HDCAM

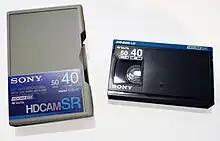
HDCAM SR small tape

HDCAM SR was introduced in 2003 and standardised in SMPTE 409M-2005. It uses a higher particle density tape and is capable of recording in 10 bits 4:2:2 or 4:4:4 RGB with a video bit rate of 440 Mbit/s, and a total data rate of approximately 600 Mbit/s. The increased bit rate (over HDCAM) allows HDCAM SR to capture much more of the full bandwidth of the HD-SDI signal (1920×1080). Some HDCAM SR VTRs can also use a 2× mode with an even higher video bit rate of 880 Mbit/s, allowing for a single 4:4:4 stream at a lower compression or two 4:2:2 video streams simultaneously. HDCAM SR uses MPEG-4 Part 2 Simple Studio Profile for compression, and expands the number of audio channels up to 12 at 48 kHz/24-bit.